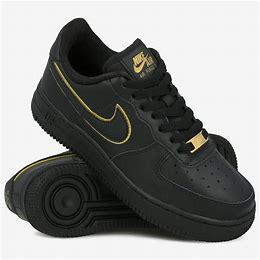
Brand: Nike
Model: Air Force